Newton Fellowes, 4th Earl of Portsmouth

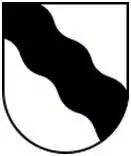
Arms of Wallop, Earls of Portsmouth: "Argent, a bend wavy sable"

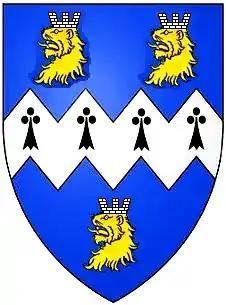
Arms of Fellowes of Eggesford, Devon: "Azure, a fesse indented ermine between three lion's heads erased or murally crowned argent". These arms were adopted by royal licence in 1794 by Newton Wallop, later 4th Earl, together with the surname Fellows on his inheritance of the manor of Eggesford. The 5th Earl reverted to the ancient Wallop arms and name, but without royal licence

Newton Fellowes, 4th Earl of Portsmouth (26 June 1772 – 9 January 1854) was an English politician, styled Hon. Newton Wallop until 1794 and Hon. Newton Fellowes from 1794 to 1853. He was Member of Parliament (MP) for Andover from 1802 to 1820, and (with his brother-in-law Viscount Ebrington) MP for North Devon from 1832 to 1837.